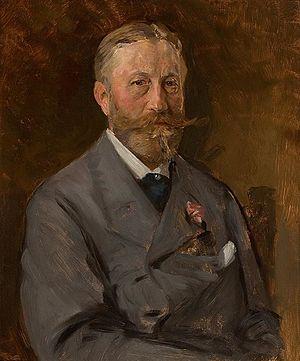
Fondateur galerie Brame
Brame & Lorenceau compte parmi les plus anciennes galeries d'art à Paris et fait partie des rares maisons à demeurer sous la direction des descendants directs de ses fondateurs.